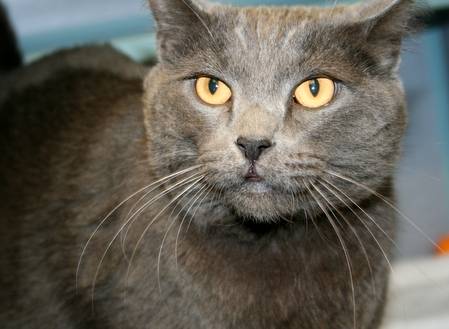
Label: cat